Yuri Matveyev

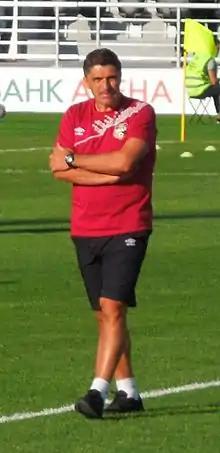
Matveev in 2015

Yuri Aleksandrovich Matveyev (born 8 June 1967) is a Russian association football coach and a former player who is the manager of FC Uralets-TS Nizhny Tagil.